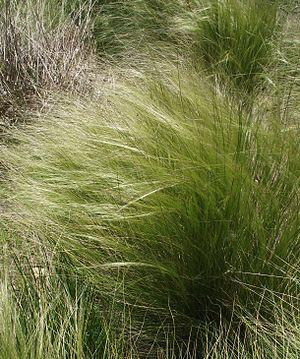
Jarava est un genre de plantes monocotylédones de la famille des Poaceae, originaire d'Amérique du Sud.